2018 New York City ePrix

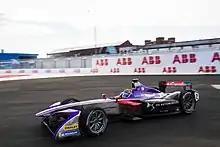
Sam Bird ceded the Drivers' Championship after finishing ninth in the first New York City race

On his way back to the pit lane, Vergne dedicated his first motor racing Drivers' Championship since the 2010 British Formula 3 International Series to his friend and fellow racing driver Jules Bianchi, who died nine months after sustaining severe head injuries in an accident at the 2014 Japanese Grand Prix. During the celebration, Vergne said he was happy to win the championship but that he could not celebrate the achievement until the end of the second race because he needed to focus on that event. Although Bird congratulated Vergne on the title, he bemoaned his powertrain's lack of energy efficiency on a longer circuit and the extra distance covered by drivers than had been observed in 2017, "we're still very proud of what we've achieved and the whole team has done an amazing job to put us in this position."